Acoustic guitar

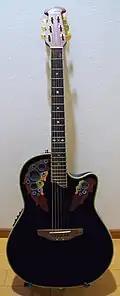
An Ovation Celebrity with sound hole caps (similar to Ovation Adamas), whose parabolic shape reduces feedback

Classical gut-string guitars lacked adequate projection, and were unable to displace banjos until innovations introduced helped to increase their volume. Two important innovations were introduced by United States firm C.F. Martin: steel strings and the increasing of the guitar top area; the popularity of Martin's larger "dreadnought" body size among acoustic performers is related to the greater sound volume produced. These innovations allowed guitars to compete with and often displace the banjos that had previously dominated jazz bands. The steel-strings increased tension on the neck; for stability, Martin reinforced the neck with a steel truss rod, which became standard in later steel-string guitars.